Angonoka tortoise

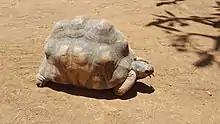
Angonoka tortoise bred in captivity in the Ivato Croc Farm, Antananarivo

The carapace is highly domed and light brown in colour with prominent growth rings on each scute. The outer parts of the vertebral are a darker brown. The gular scute of the plastron projects forward between the front legs and curves upward toward the neck.